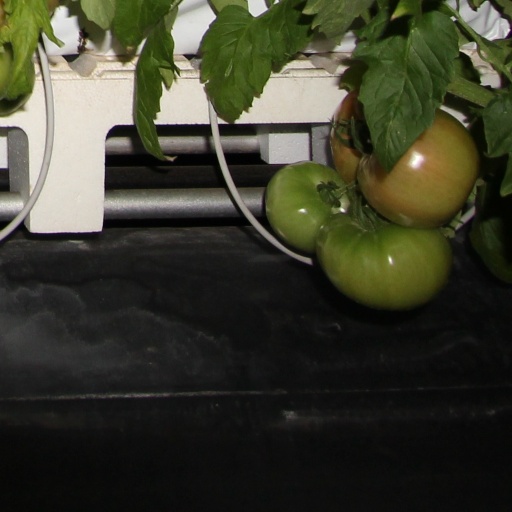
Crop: tomato